Seeberg

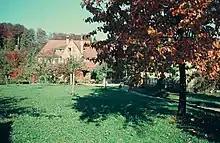
The house of Cuno Amiet in Oschwand, picture Ernst Klöti, "circa" 1956

Before the merger, Seeberg has an area of . Of this area, 58.8% is used for agricultural purposes, while 34% is forested. Of the rest of the land, 6.5% is settled (buildings or roads) and the remainder (0.7%) is non-productive (rivers, glaciers or mountains).